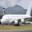
Label: airplane